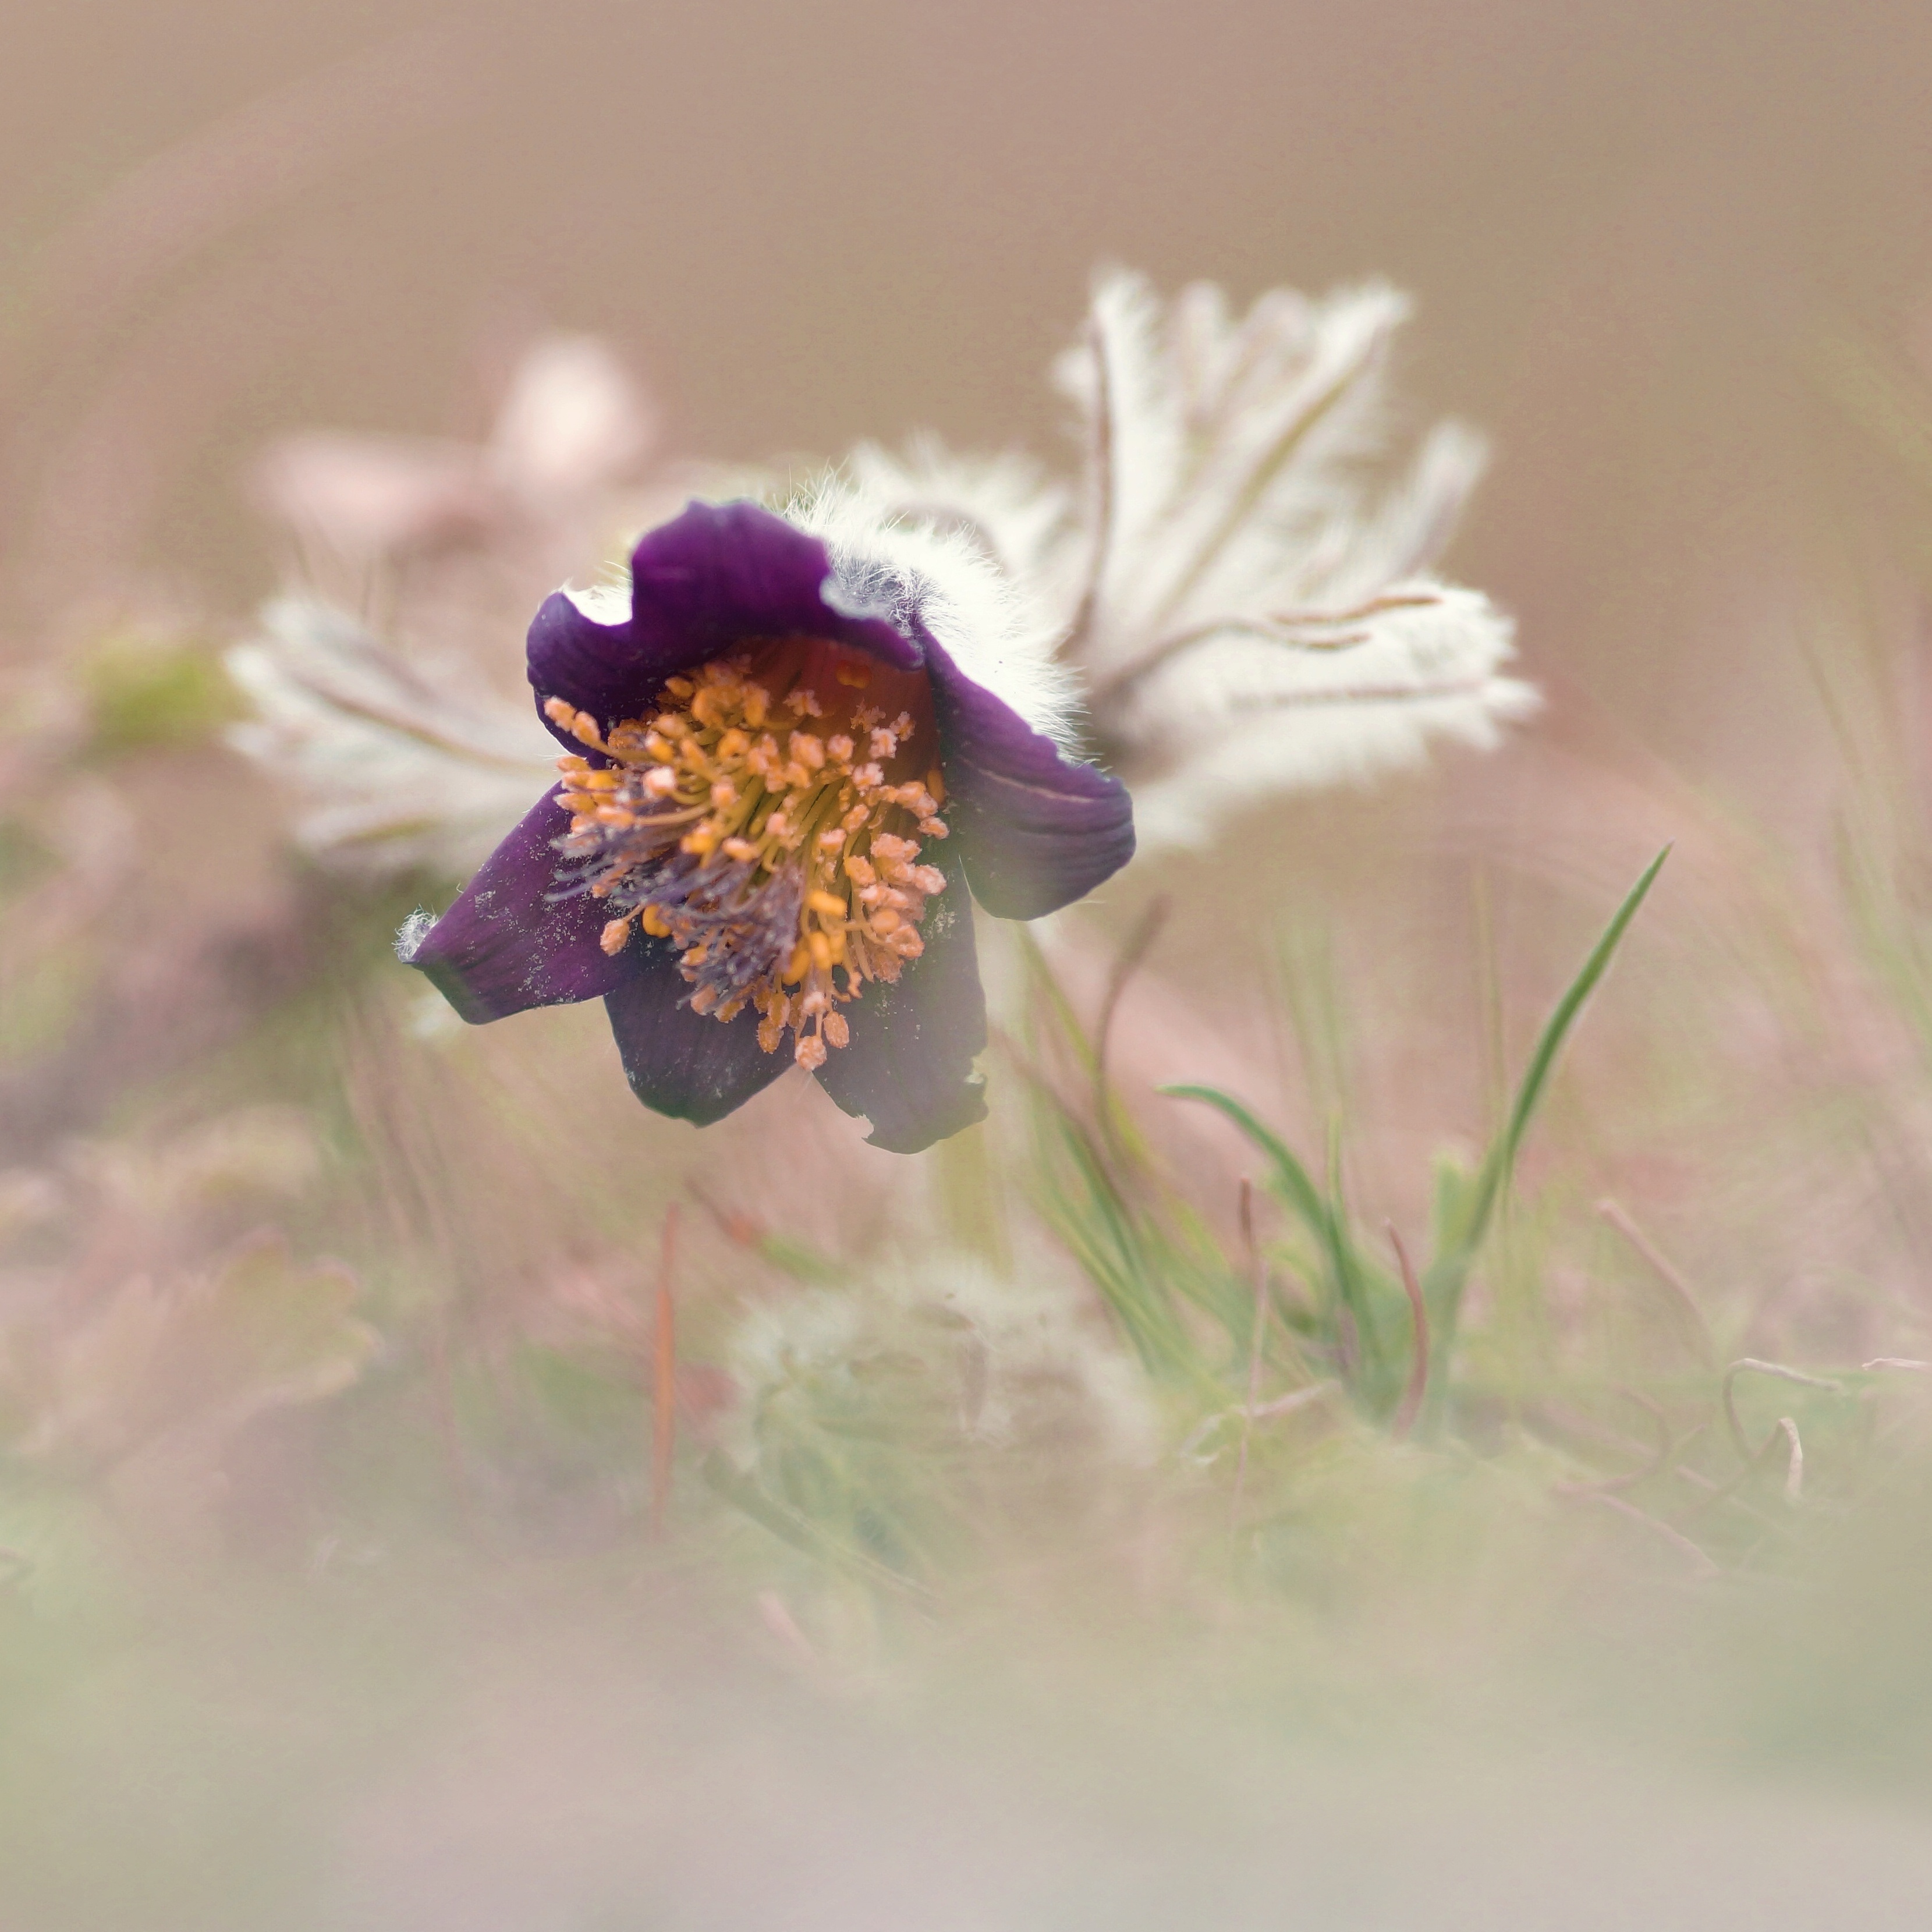
landscape, nature, blossom, plant, meadow, flower, purple, petal, pollen, macro, natural, flora, plants, wildflower, close up, detail, poppy, solitaire, dreamy, protected, flowering, nectar, macro photography, flowering plant, daisy family, old glass, anfas, pulsatilla pratensis, land plant